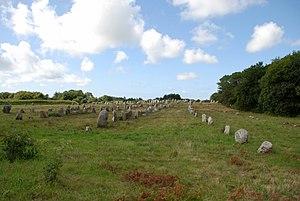
Les alignements de Carnac forment un site d'alignements mégalithiques exceptionnel situé sur les communes de Carnac et de La Trinité-sur-Mer dans le département du Morbihan en Bretagne et constitué d'alignements de menhirs, de dolmens et d'allées couvertes et réparti sur plus de quatre kilomètres. Les alignements de Carnac sont les ensembles mégalithiques les plus célèbres et les plus impressionnants de cette période avec près de 4 000 pierres levées vers 4500 ans avant notre ère.